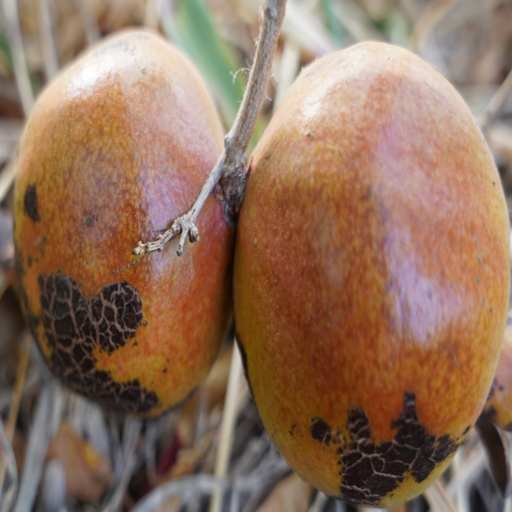
Label: Colletotrichum spp